Kawęczyn-Wygoda

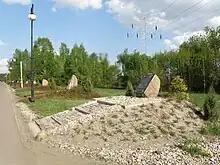
The Avenue of Glory, a monument commemorating Polish soldiers of the Battle of Olszynka Grochowska, located at the Traczy Street.

During the November Uprising, the area was partial location of the major battles of the conflict: First Battle of Wawer fought between 19 and 20 February 1831, and Battle of Olszynka Grochowska on 25 February 1831.